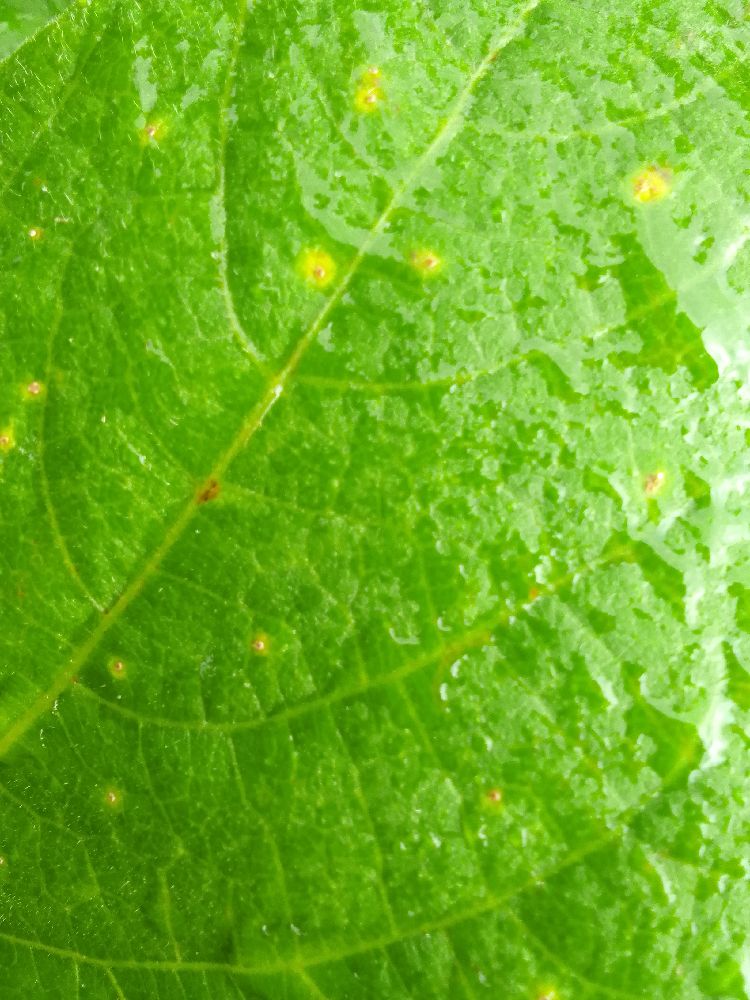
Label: rust